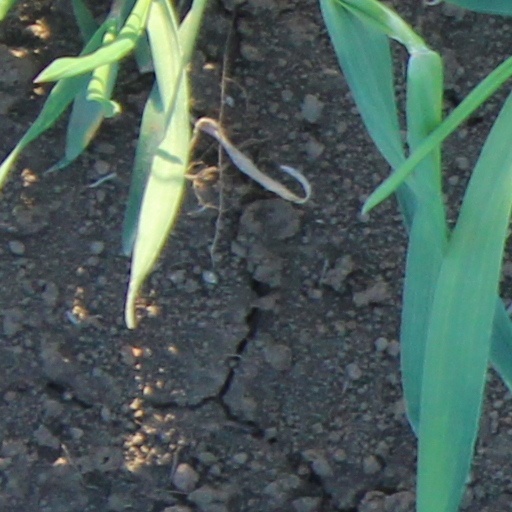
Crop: wheat